Darmstadt

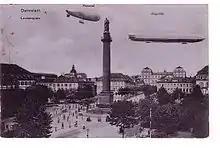
Darmstadt in 1909

The city's population grew during the 19th century, from a little over 10,000, to 72,000 inhabitants. A polytechnical school, which later became a Technical University now known as TU Darmstadt, was established in 1877.